Democracy

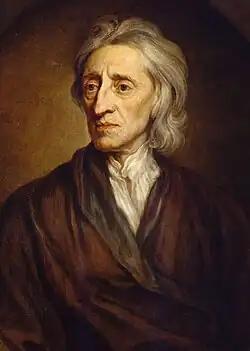
John Locke expanded on Thomas Hobbes's social contract theory and developed the concept of natural rights, the right to private property and the principle of consent of the governed. His ideas form the ideological basis of liberal democracies today.

In 17th century England, there was renewed interest in Magna Carta. The Parliament of England passed the Petition of Right in 1628 which established certain liberties for subjects. The English Civil War (1642–1651) was fought between the King and an oligarchic but elected Parliament, during which the idea of a political party took form with groups debating rights to political representation during the Putney Debates of 1647. Subsequently, the Protectorate (1653–59) and the English Restoration (1660) restored more autocratic rule, although Parliament passed the Habeas Corpus Act in 1679 which strengthened the convention that forbade detention lacking sufficient cause or evidence. After the Glorious Revolution of 1688, the Bill of Rights was enacted in 1689 which codified certain rights and liberties and is still in effect. The Bill set out the requirement for regular elections, rules for freedom of speech in Parliament and limited the power of the monarch, ensuring that, unlike much of Europe at the time, royal absolutism would not prevail. Economic historians Douglass North and Barry Weingast have characterized the institutions implemented in the Glorious Revolution as a resounding success in terms of restraining the government and ensuring protection for property rights.